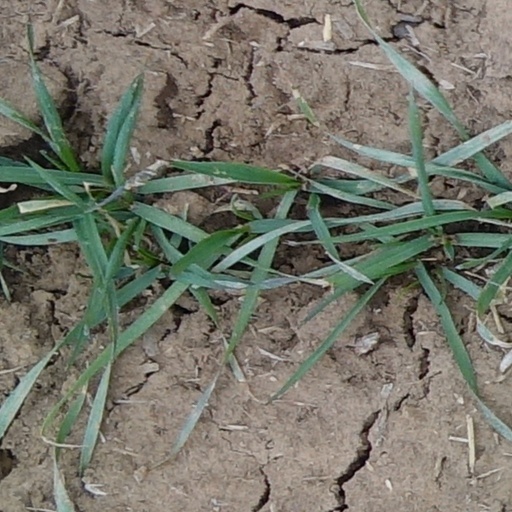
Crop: wheat